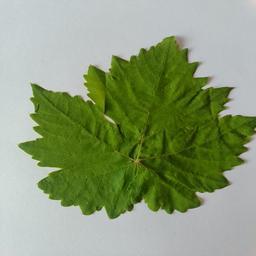
Label: Healthy Leaves